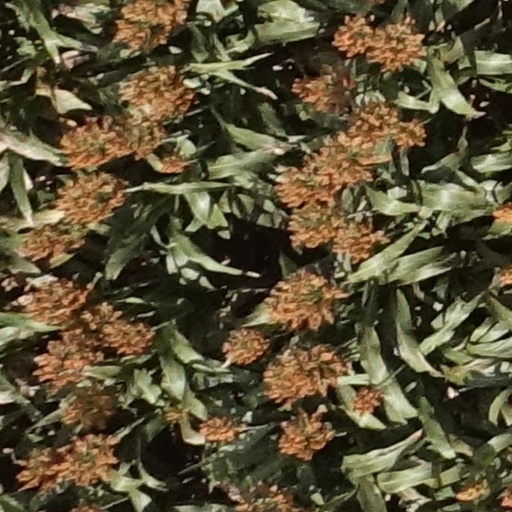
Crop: sorghum